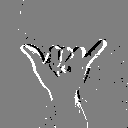
ASL letter: y